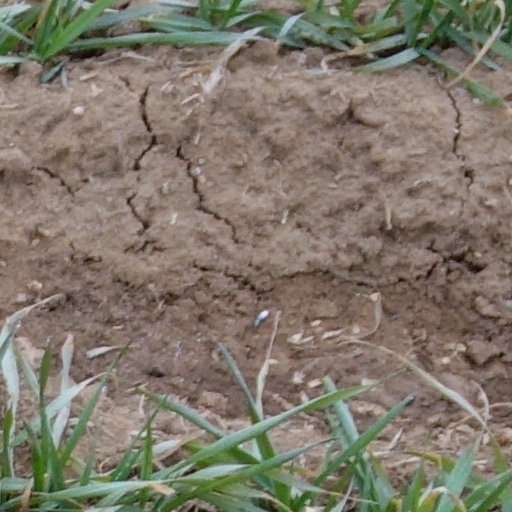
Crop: wheat